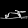
Label: Sandal